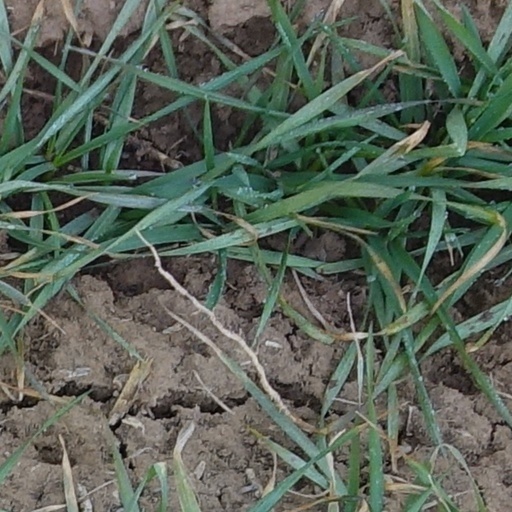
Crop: wheat